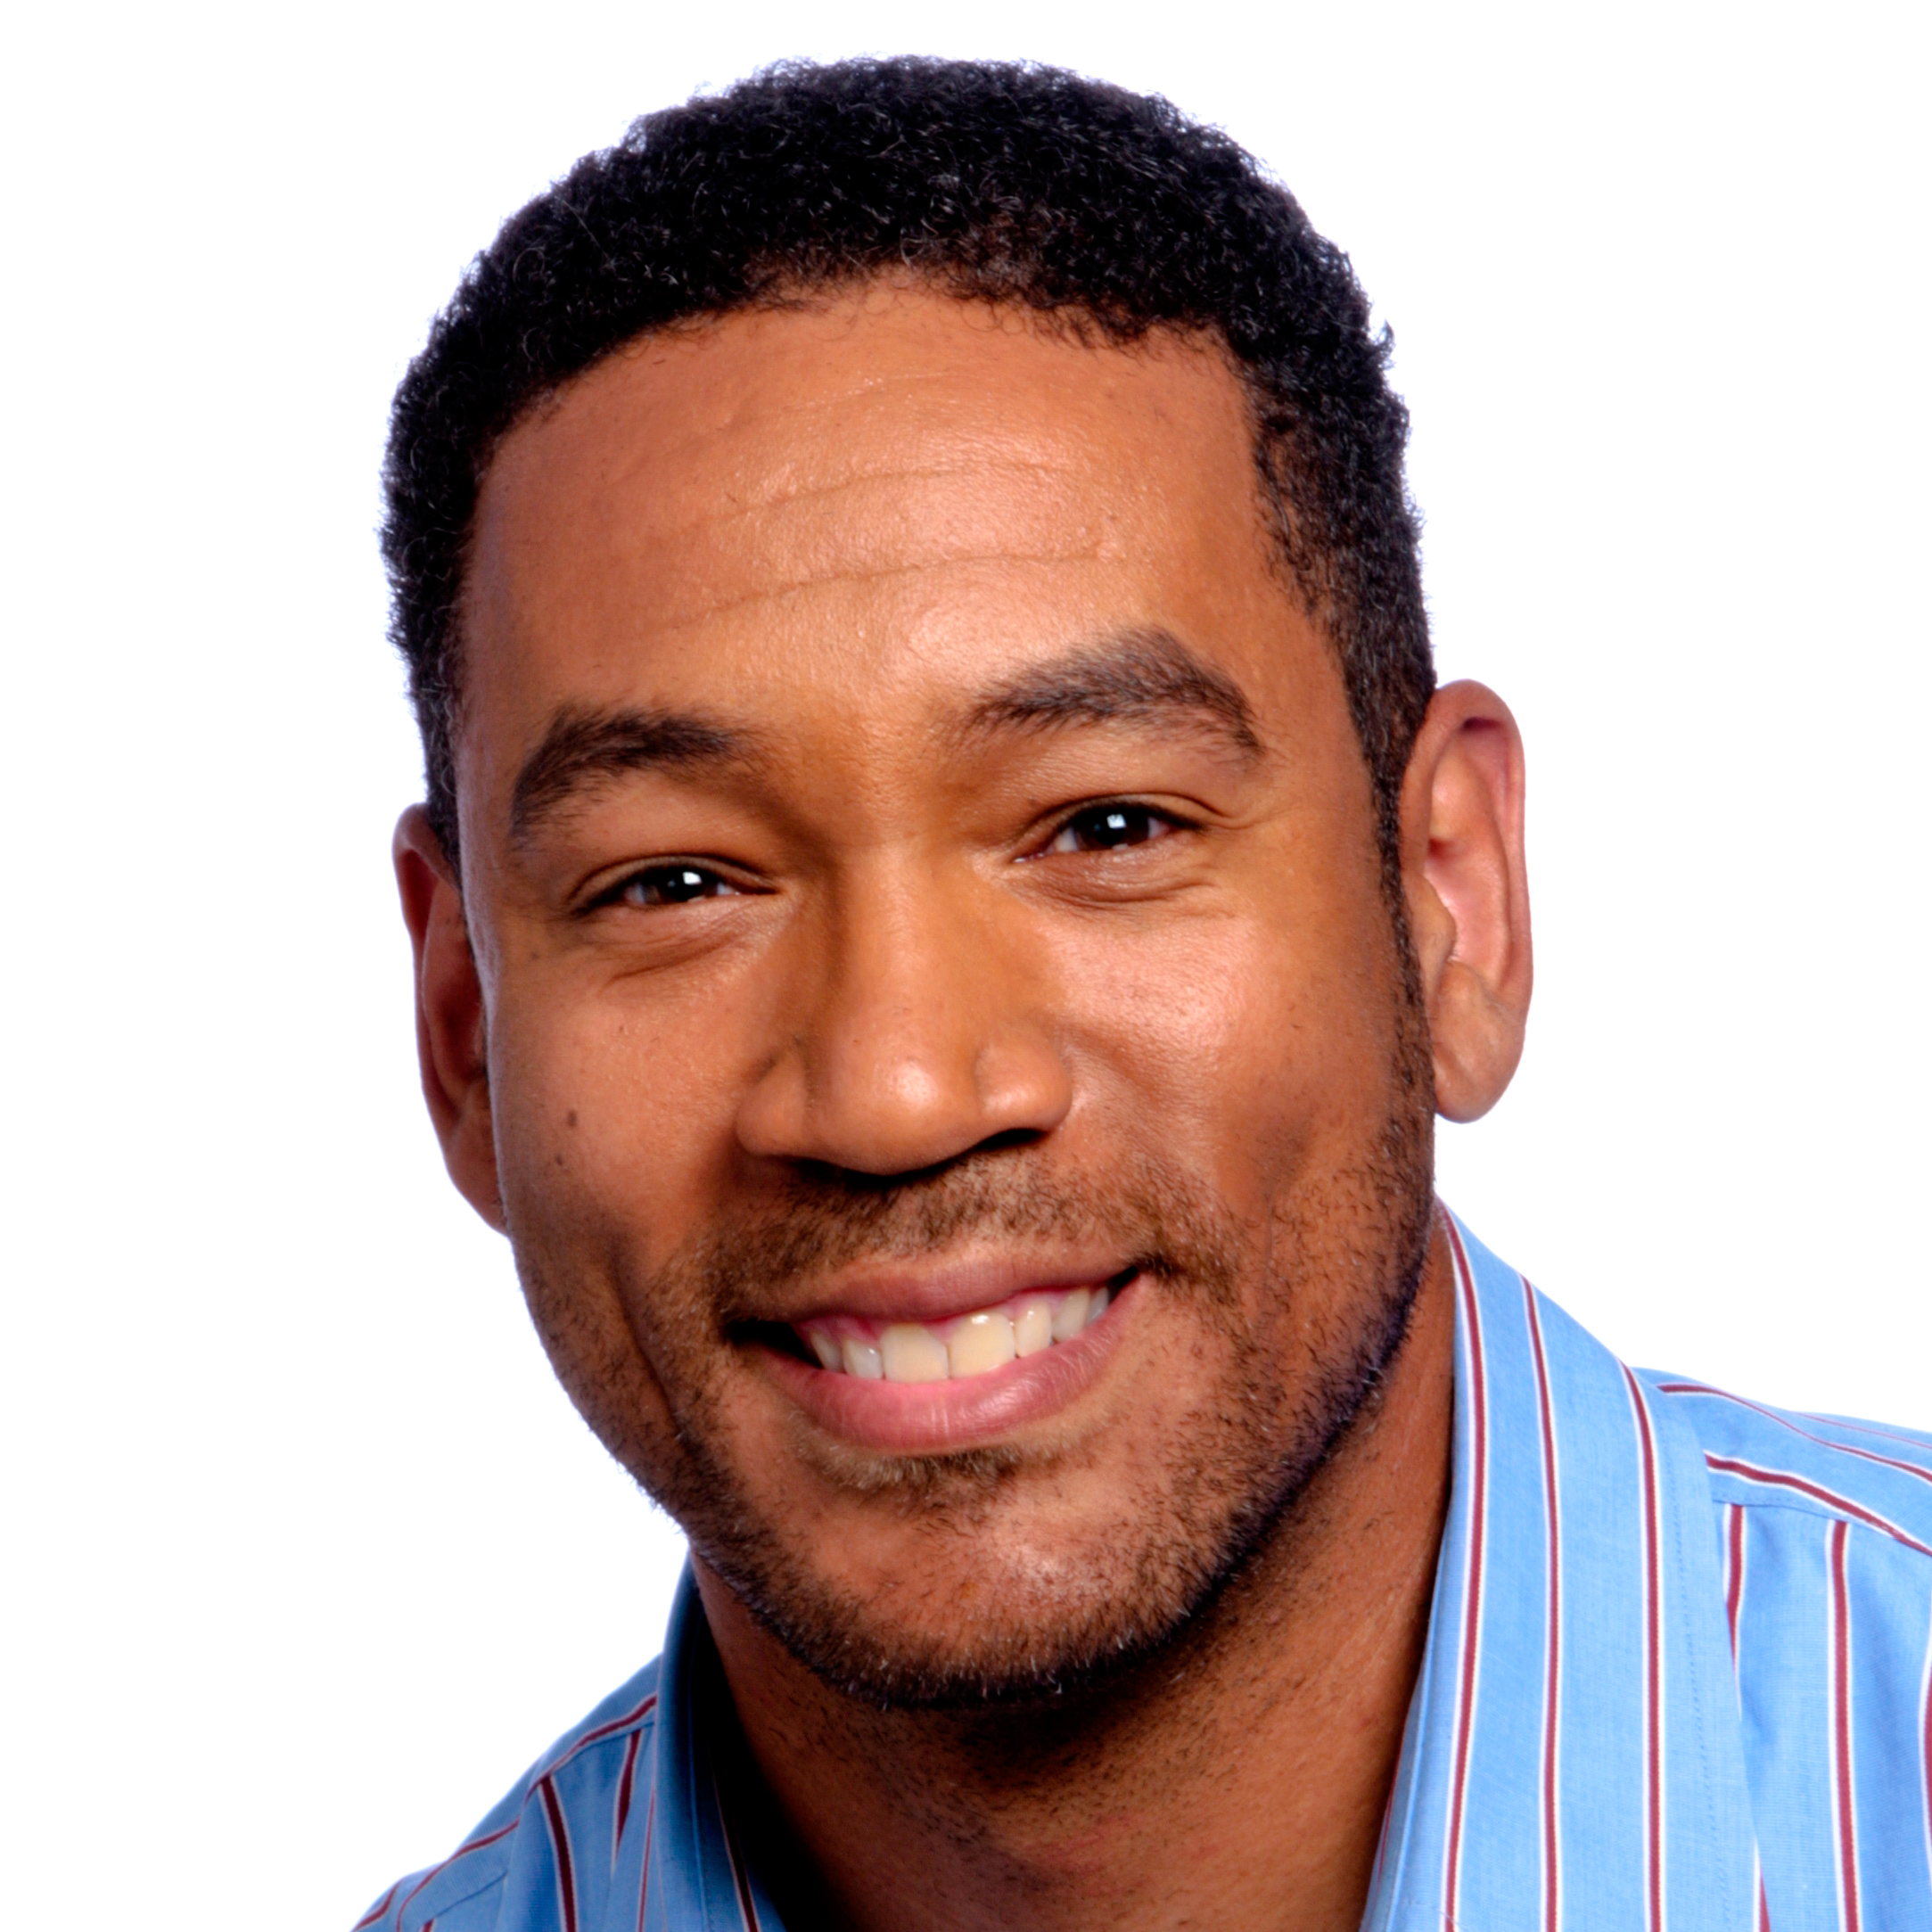
Portrait style: Real Portrait